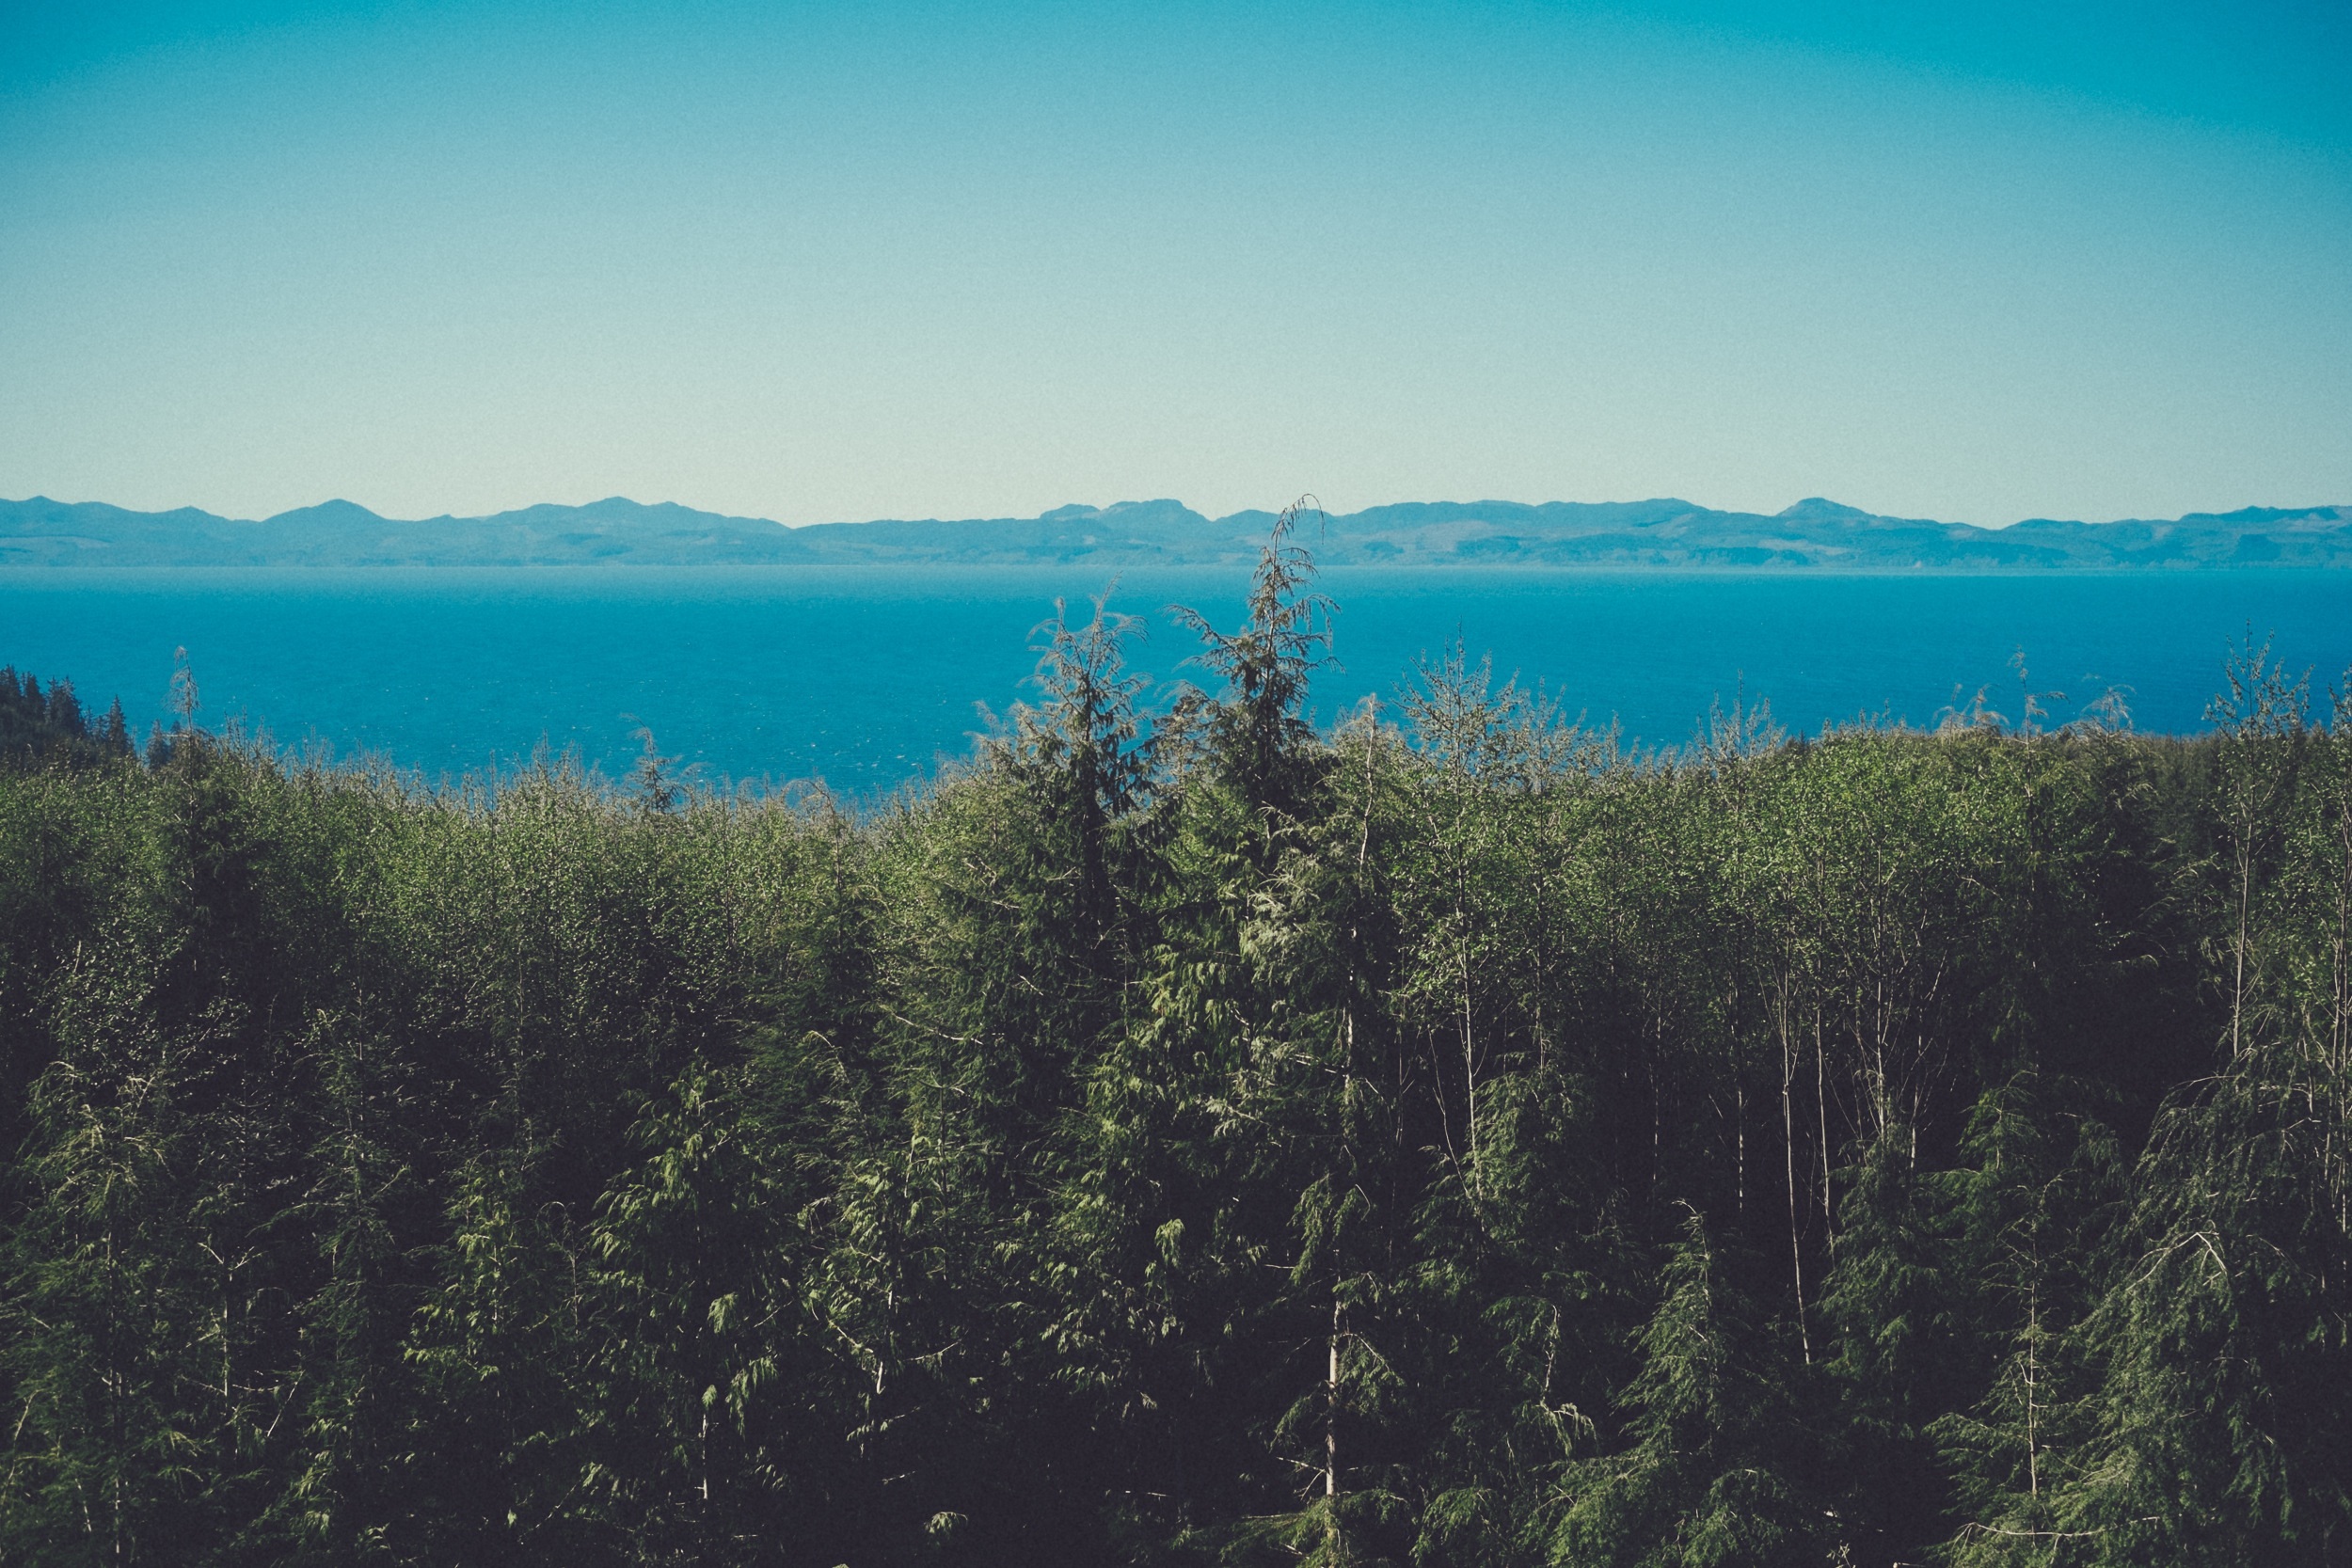
landscape, tree, water, nature, forest, horizon, wilderness, mountain, cloud, sky, morning, hill, lake, dawn, valley, mountain range, clear, green, blue, ridge, trees, mountains, branches, plateau, habitat, ecosystem, landform, natural environment, geographical feature, atmospheric phenomenon, mountainous landforms